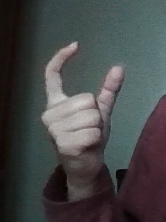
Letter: nun